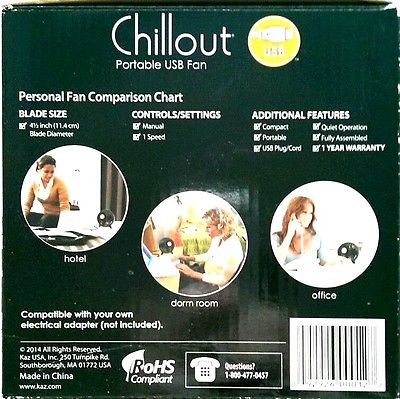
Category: fan